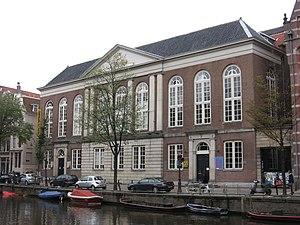
Abraham van der Hart était un architecte néerlandais.